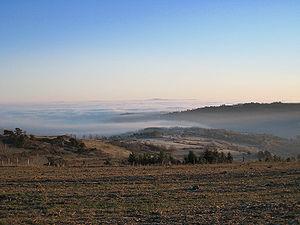
Les Amours d'Astrée et de Céladon est un film franco-italo-espagnol réalisé par Éric Rohmer et sorti en 2007.
Si le climat de la Loire est de type semi-continental, les contrastes d'altitude, d'exposition des versants et l'étirement en latitude induisent des nuances sensibles où l'on différencie les espaces de moyenne montagne, les plaines et le versant rhodanien.
Le département de la Loire est un département français de la région Auvergne-Rhône-Alpes. Il doit son nom au fleuve qui le traverse du sud au nord sur plus de 100 km. Les habitants sont appelés Ligériens, dérivé du nom latin du fleuve Liger. L'Insee et la Poste lui attribuent le code 42. Sa préfecture est Saint-Étienne.